Headquarters Administration Building (Big Basin Redwoods State Park)

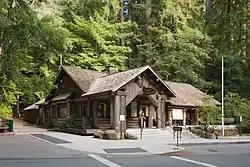

The Headquarters Administration Building of Big Basin Redwoods State Park, Santa Cruz County, California, was a historic structure built in 1936 by crews of the Civilian Conservation Corps. It was built out of local materials (redwood logs and stone), and was one of the best-preserved examples of the CCC's work in the California state park system. The building continued to perform its original function, housing the park's administrative offices and serving as a contact point for park visitors, until it was destroyed by the wildfires sparked by the lightning storm of August 16, 2020. It was listed on the National Register of Historic Places in 2017, and was delisted in 2023.